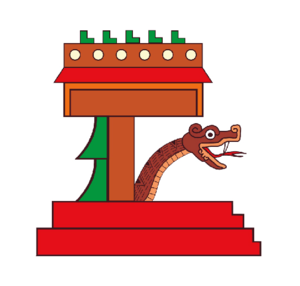
Coacalco de Berriozábal est une municipalité de l’État de Mexico au Mexique.